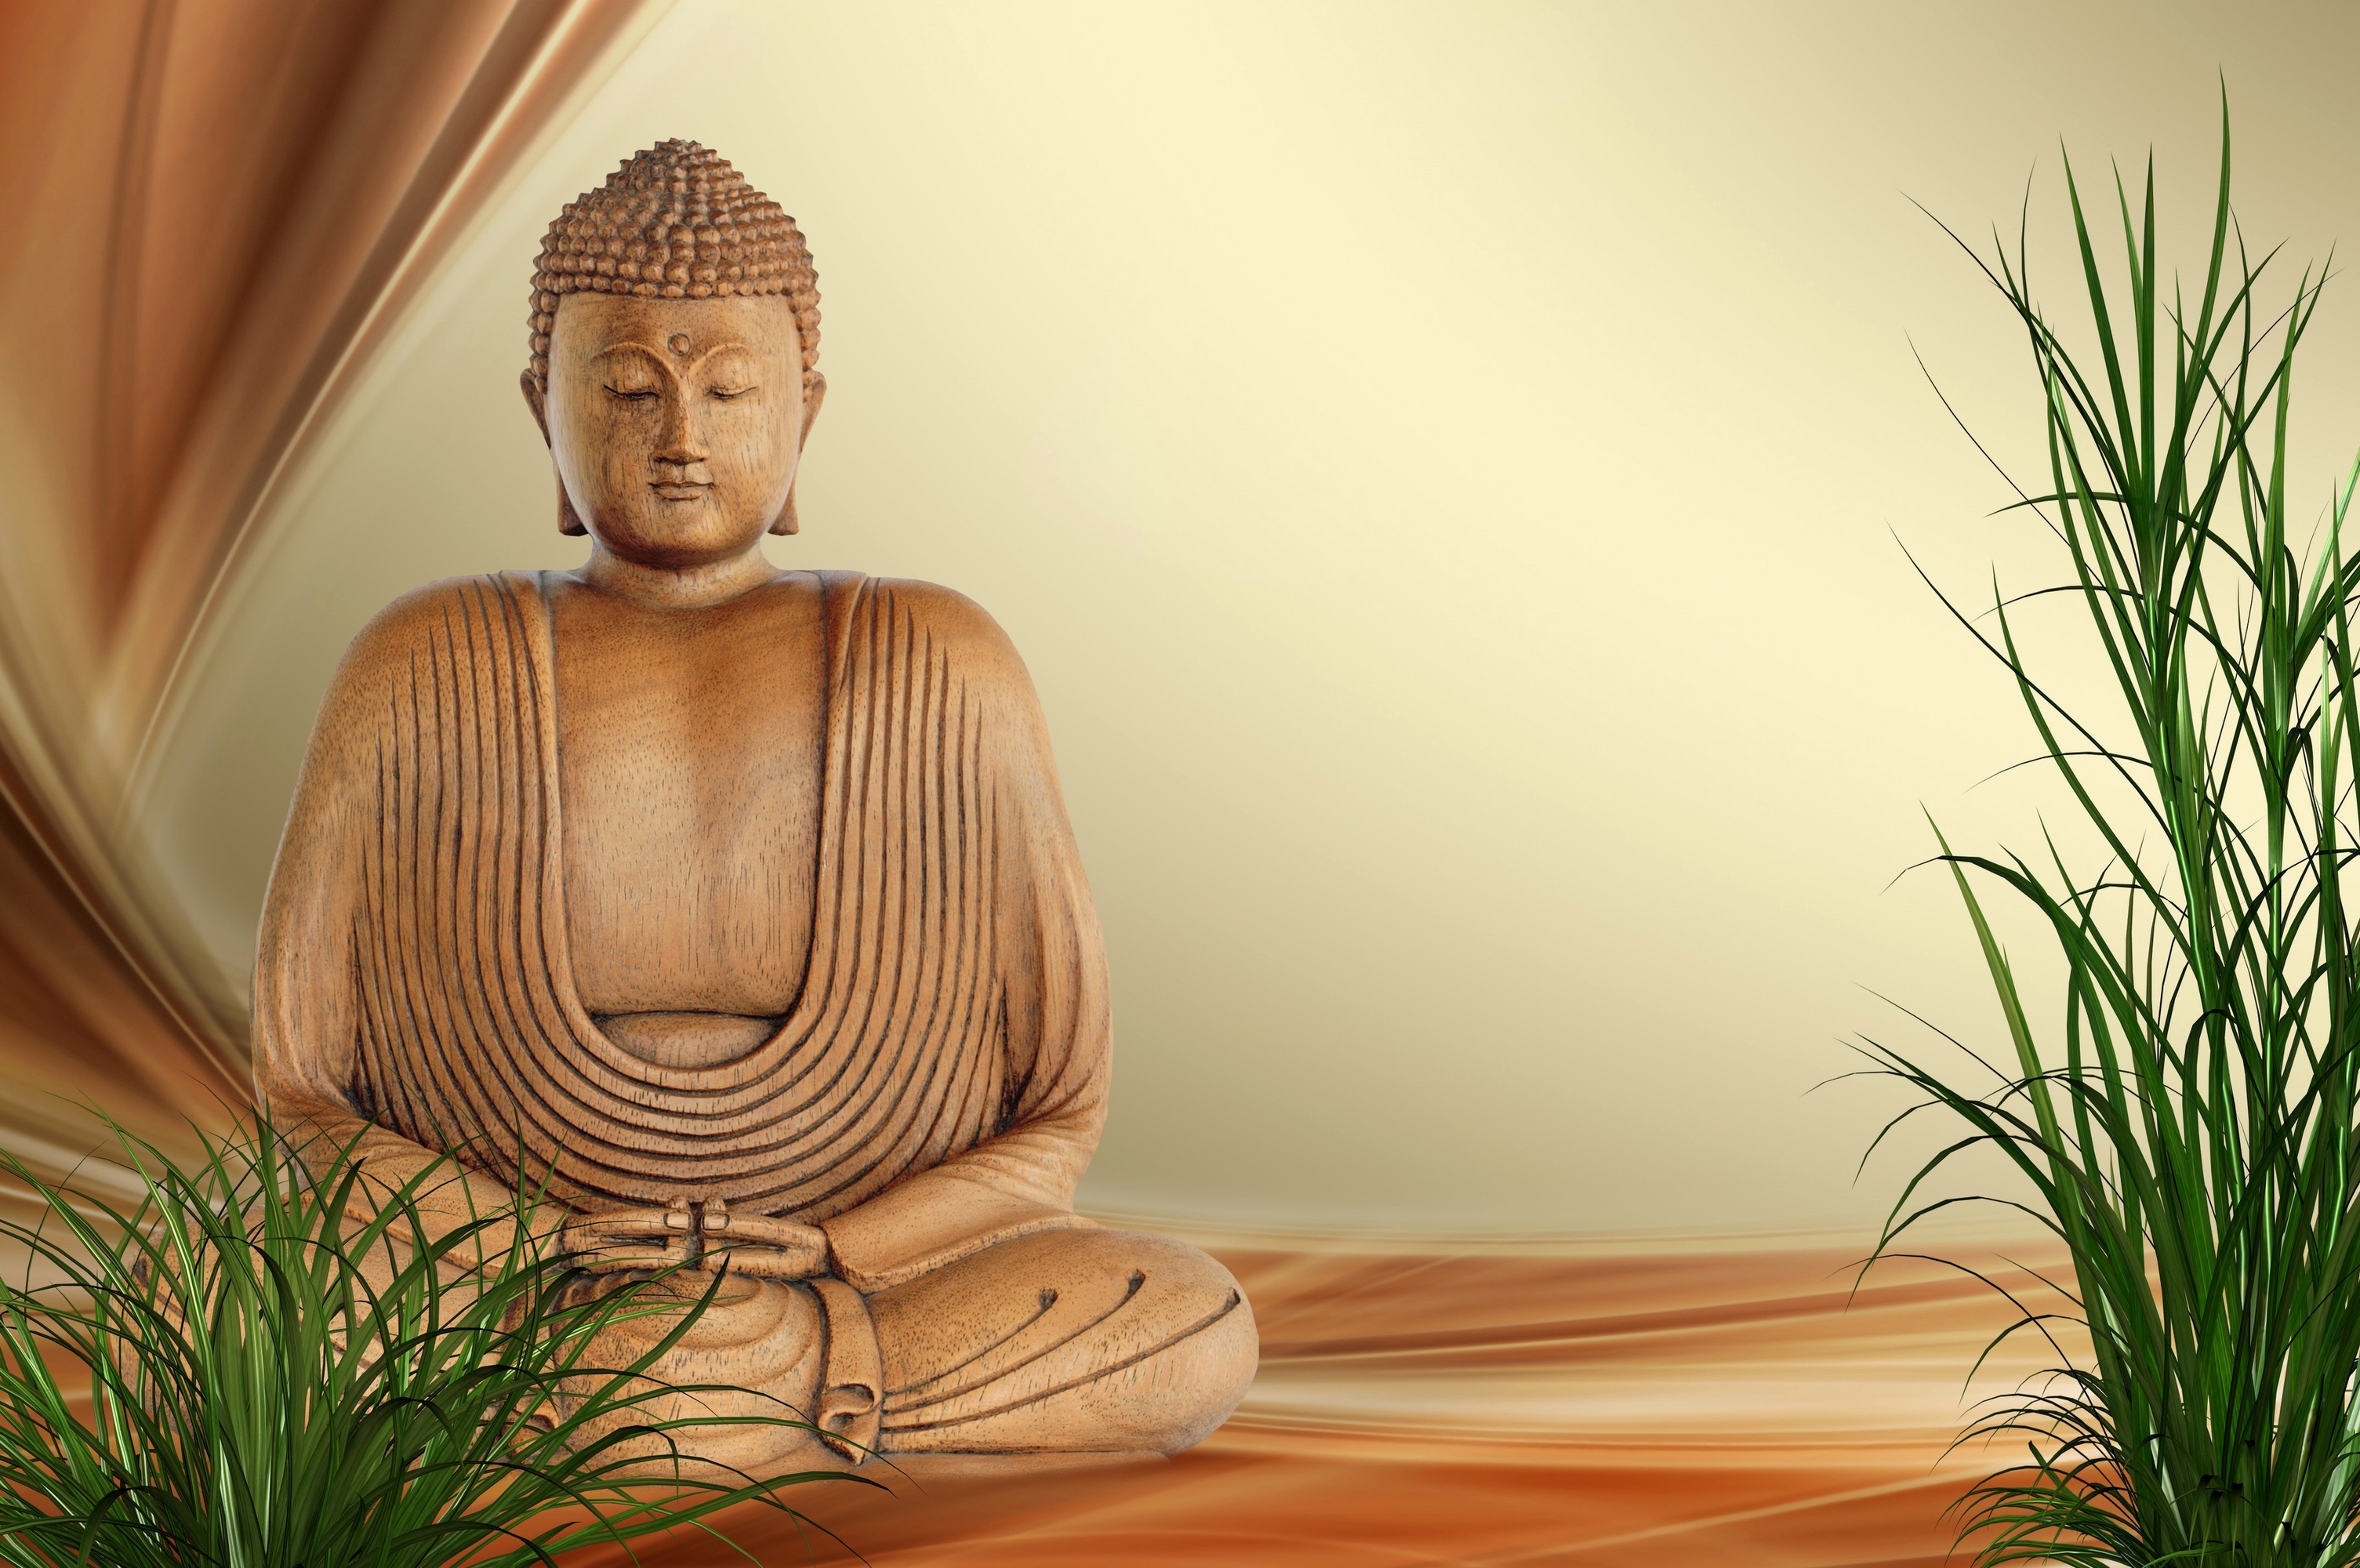
buddha, grass, statue, meditation, plant